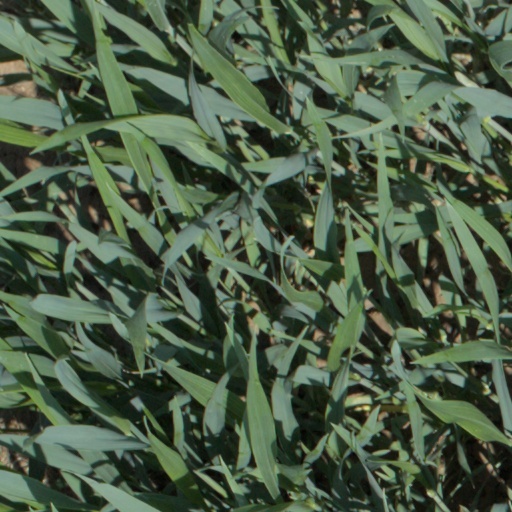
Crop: wheat